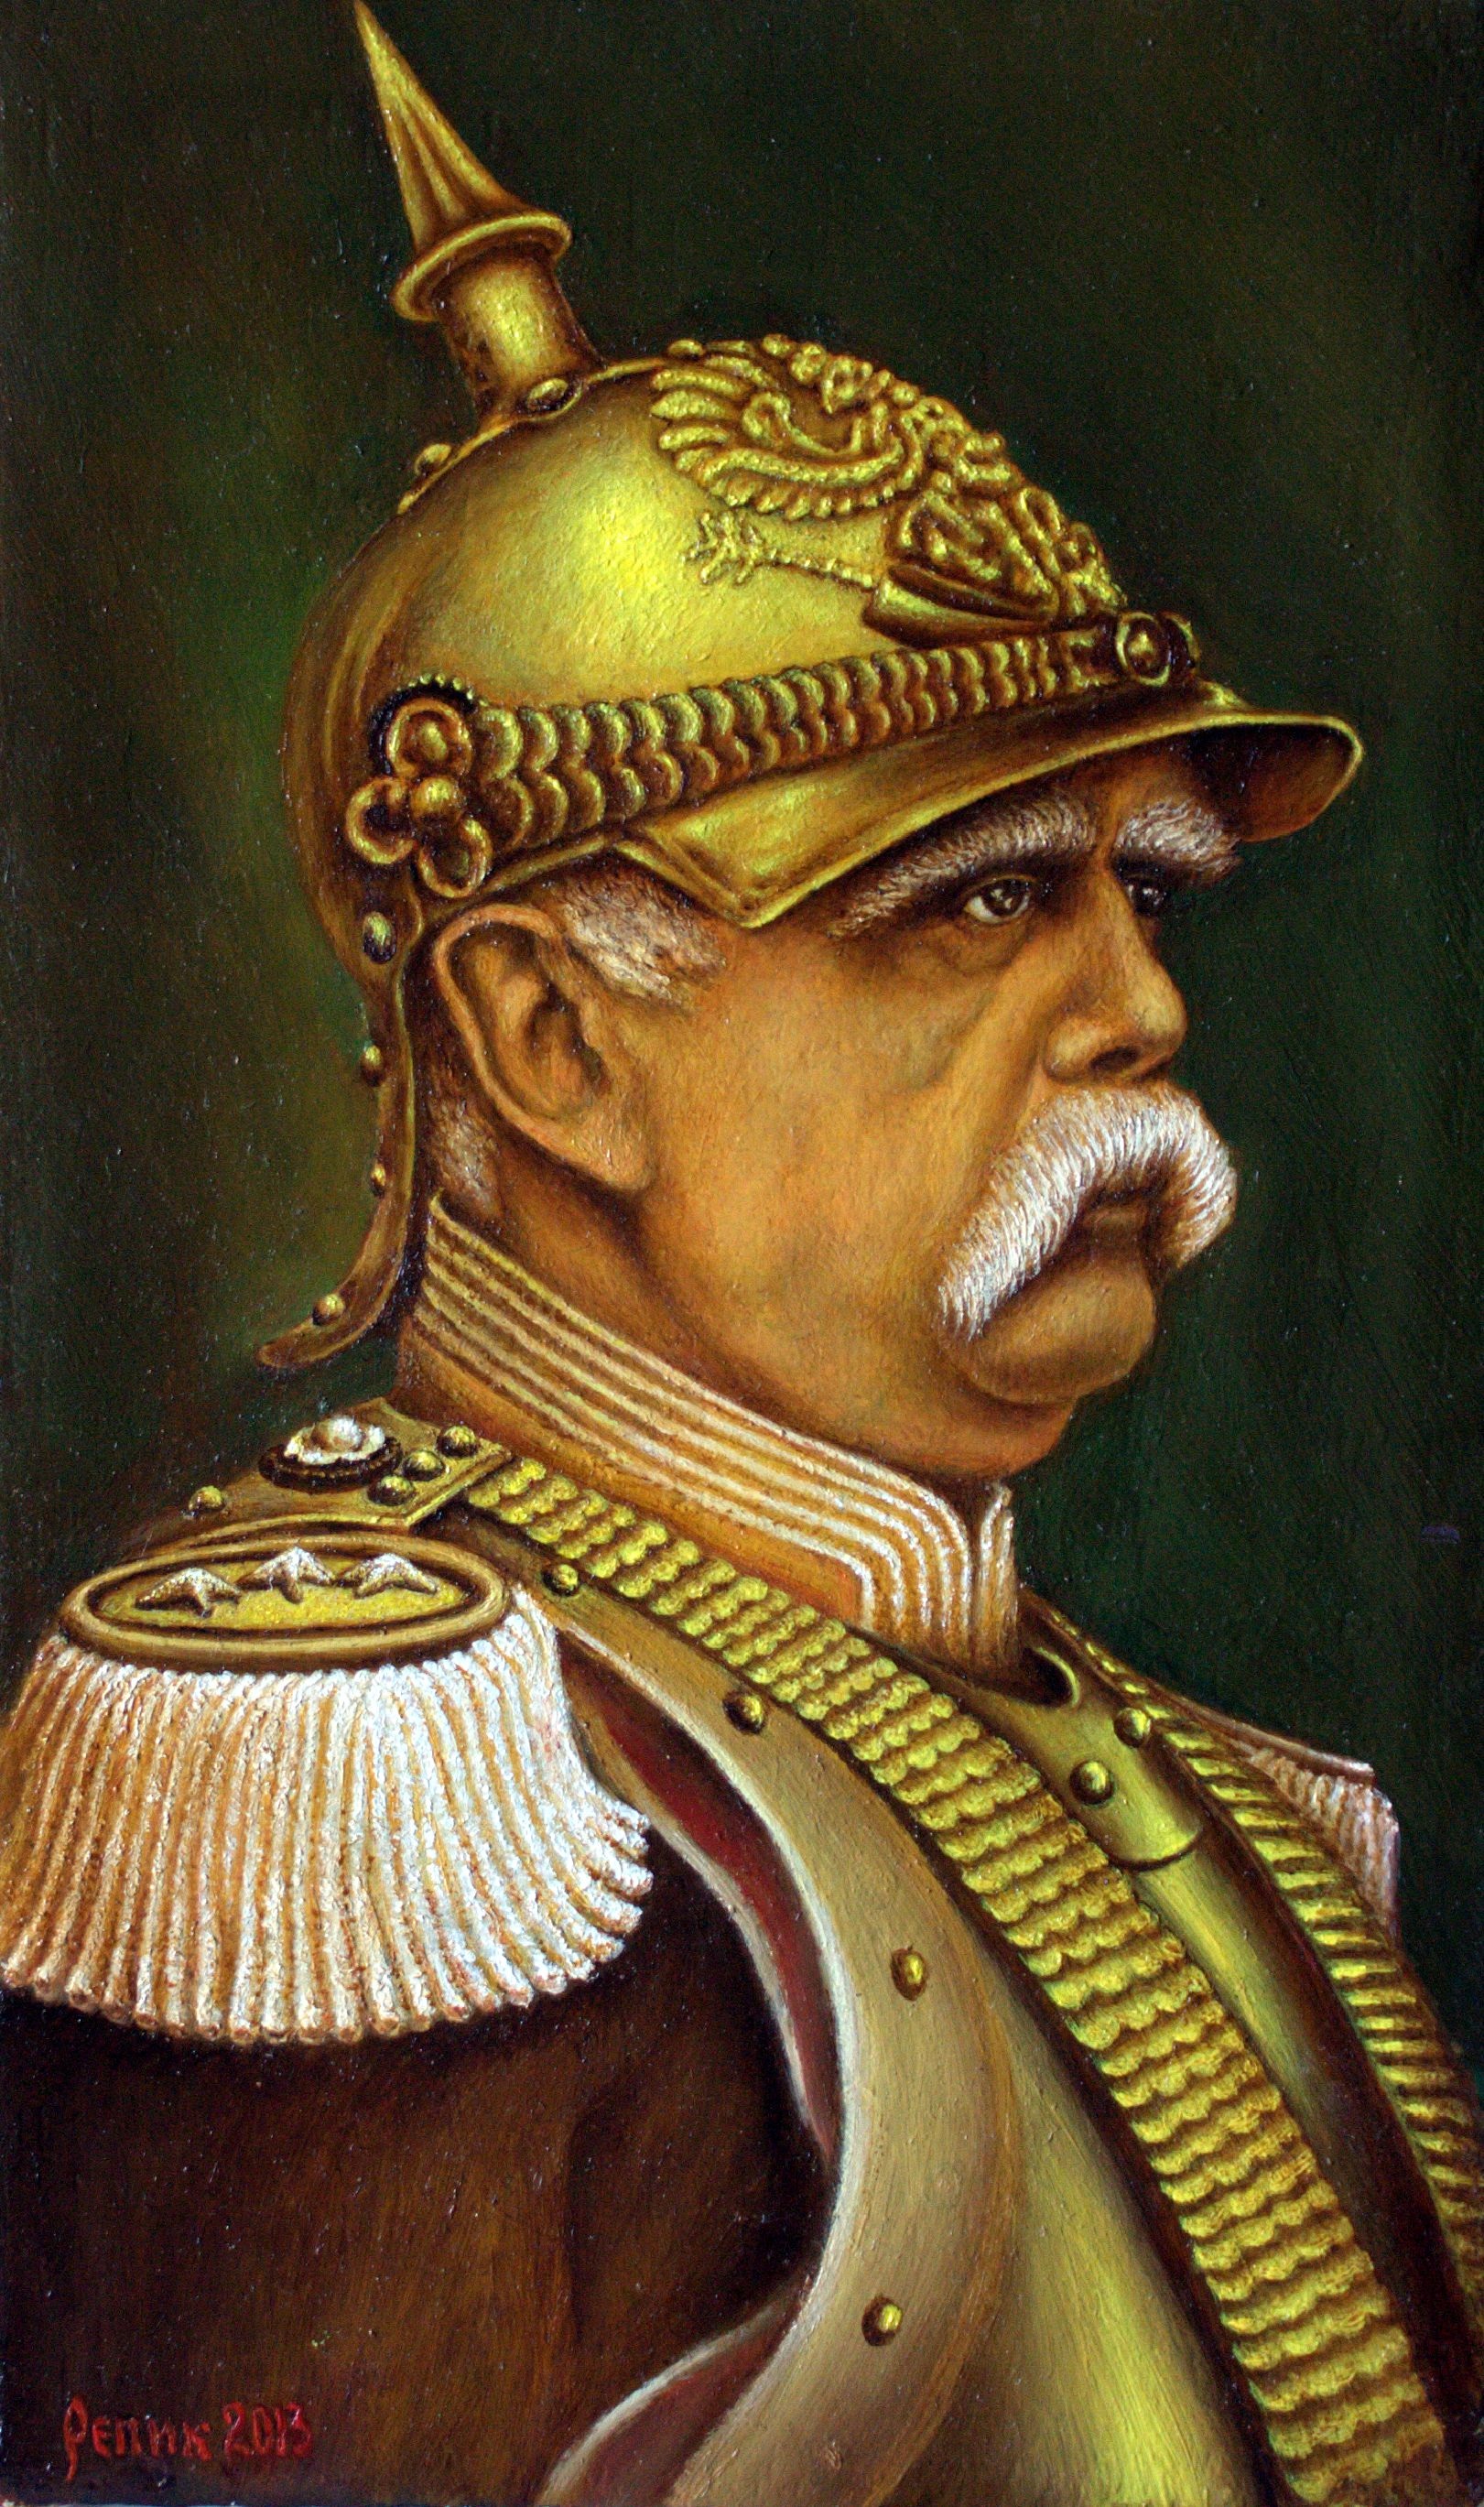
person, statue, monarch, sculpture, art, temple, carving, mythology, bismark, prussia, gautama buddha, ancient history, pickelhaube